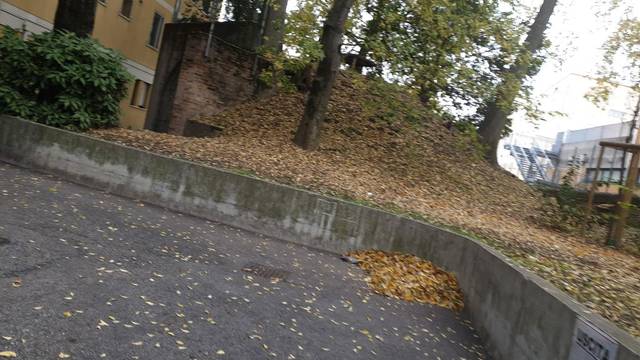
Region: Italy
Coordinates: 45.405, 11.889